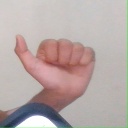
अक्षर: त